Lyocell

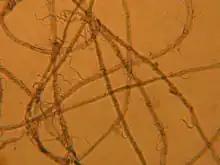
Fibrillation of Lyocell may produce a "peach-fuzz" feel.

It is used in many everyday fabrics. Staple fibres are used in clothes such as denim, chino, underwear, casual wear, and towels. Filament fibres, which are generally longer and smoother than staple fibres, are used in items that have a silkier appearance such as women's clothing and men's dress shirts. Lyocell may be blended with a variety of other fibres such as silk, cotton, rayon, polyester, linen, nylon, and wool. When mixed with other fibres, the resulting fabric is much stronger and more resistant to wear, tear, and pilling. Lyocell also is used in conveyor belts, speciality papers, and medical dressings.